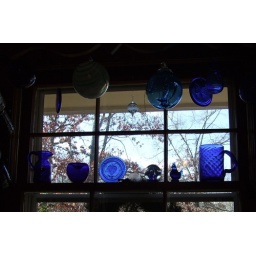
Above the sink in the kitchen